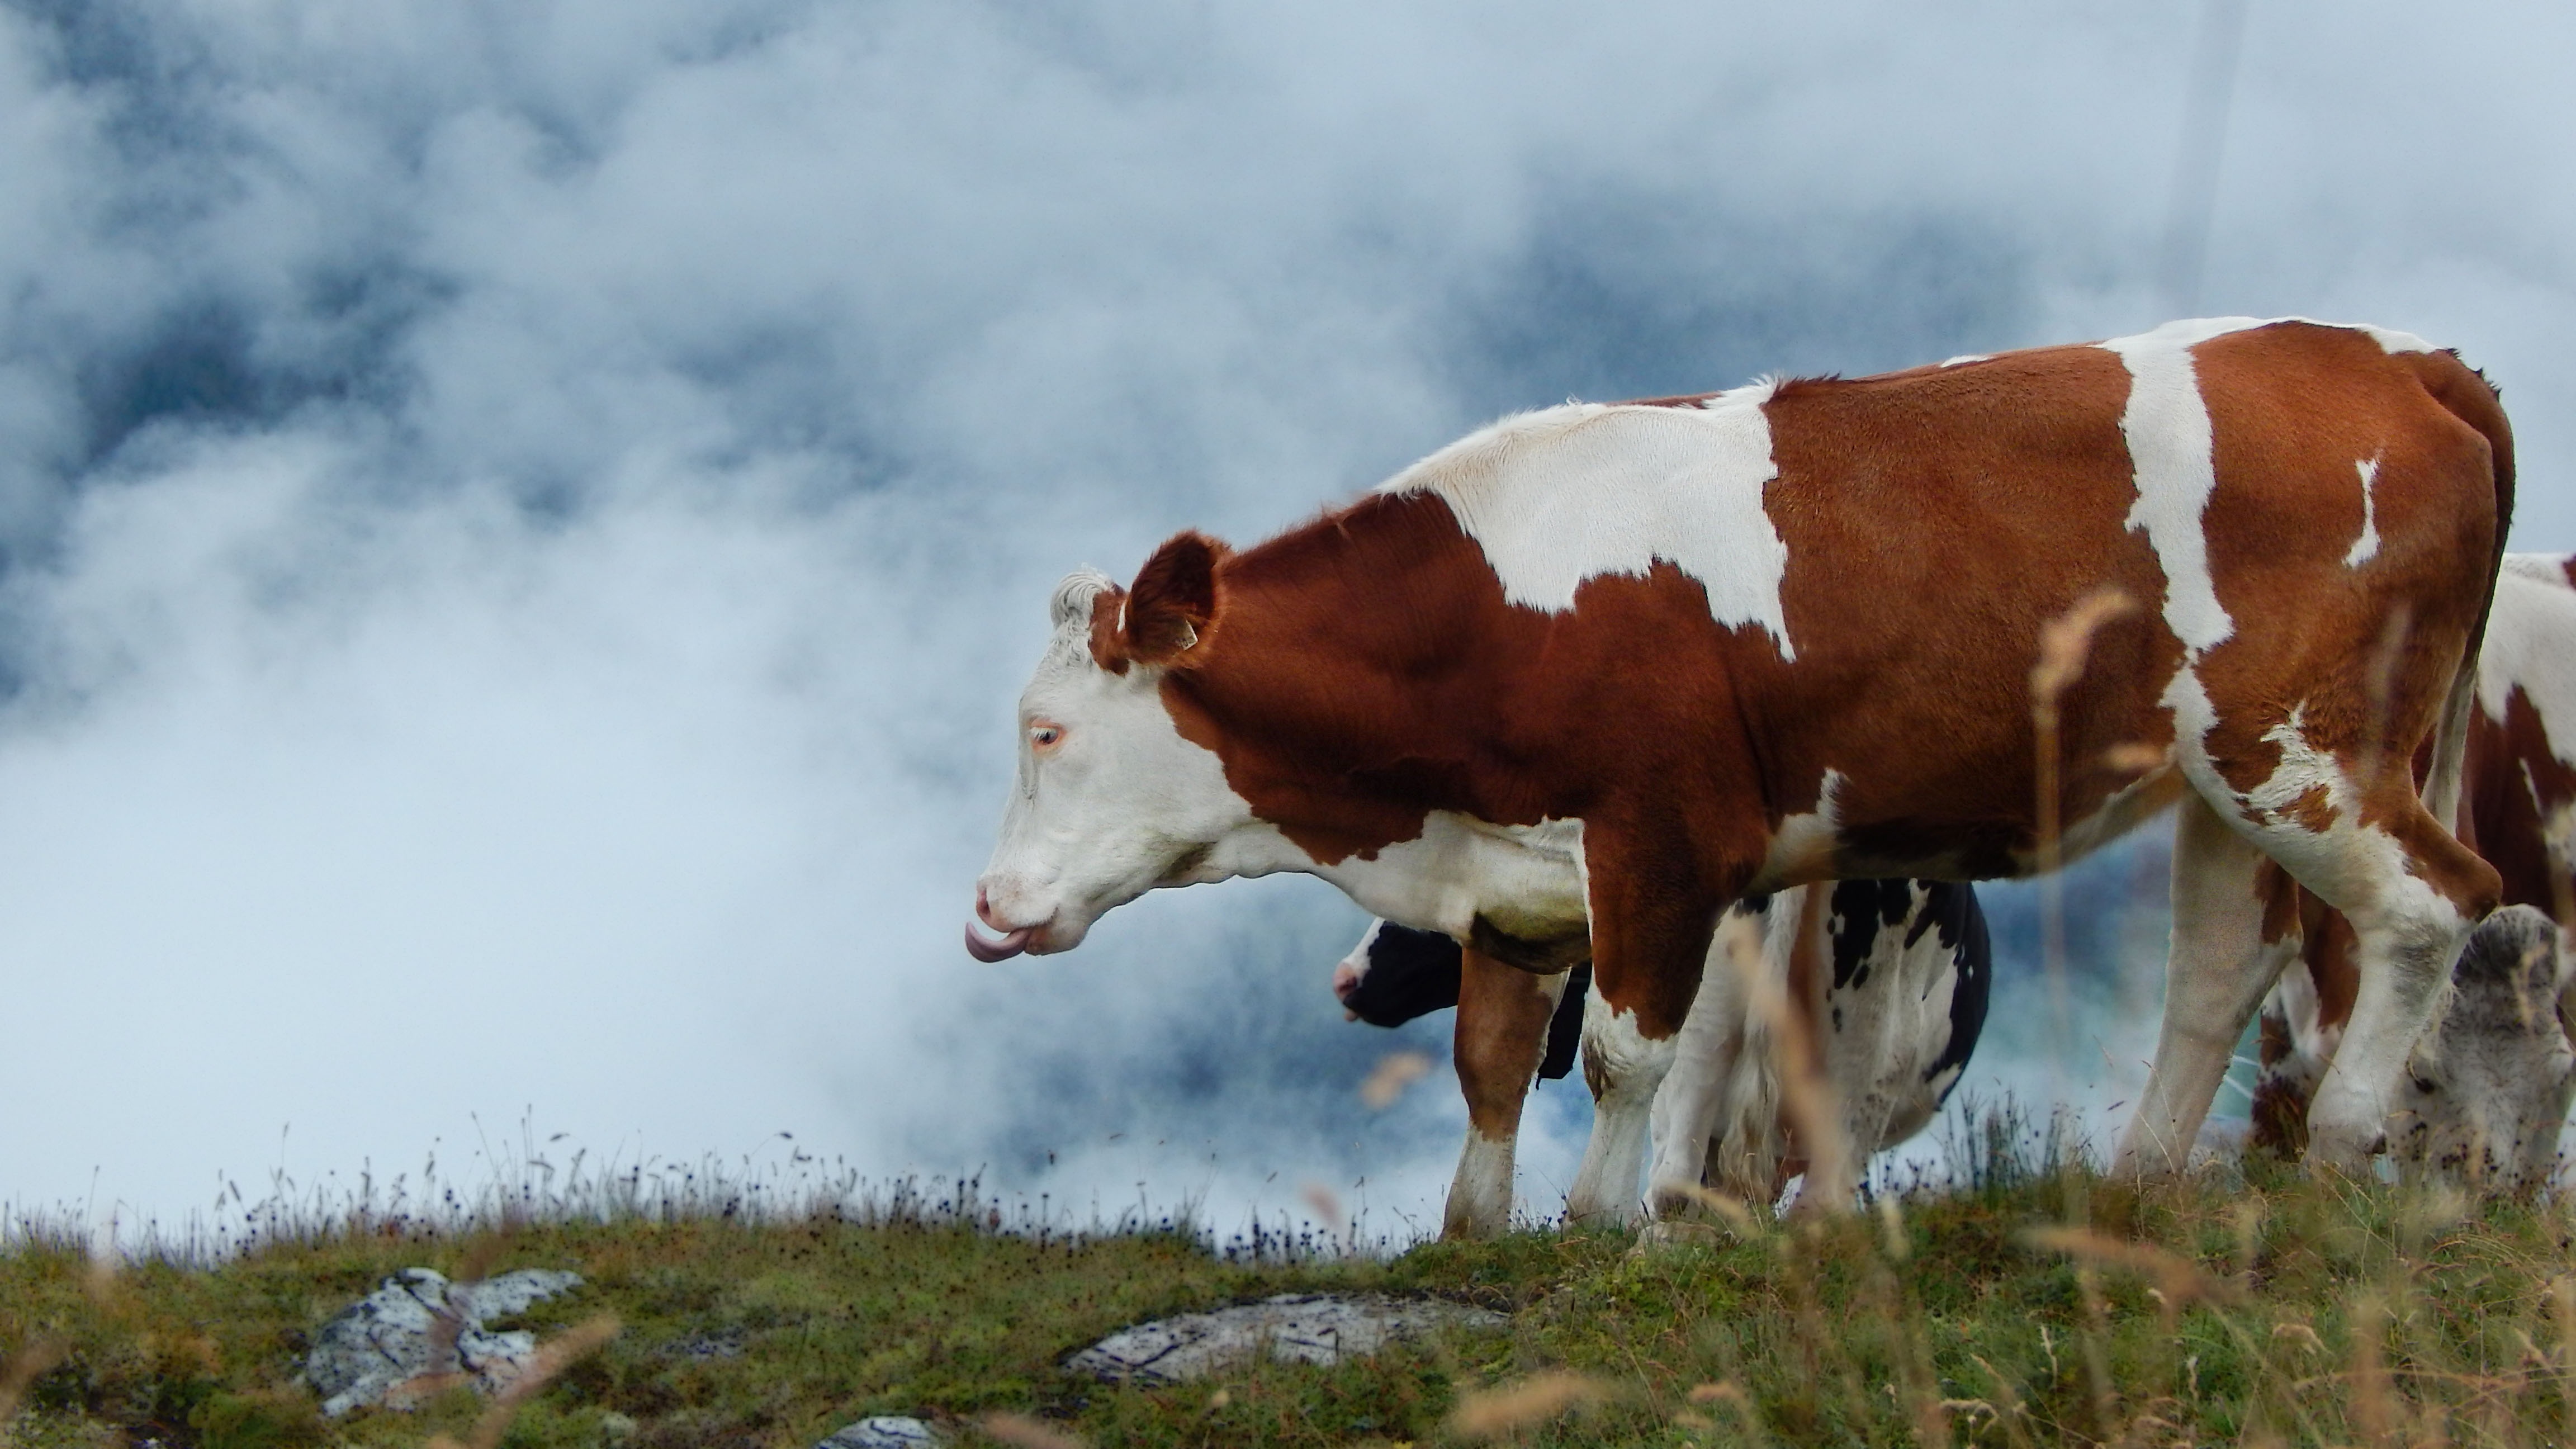
nature, grass, field, meadow, cow, cattle, pasture, grazing, mammal, bull, clouds, mountains, habitat, rural area, the language of the, dairy cow, cattle like mammal, texas longhorn, aply